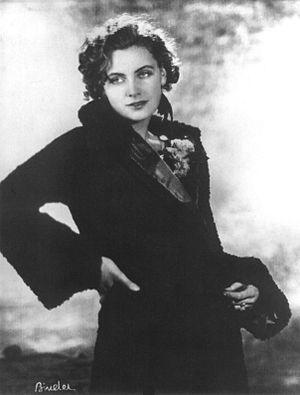
Alexander Binder est un photographe allemand connu pour ses portraits de célébrités allemandes, notamment celles du cinéma.